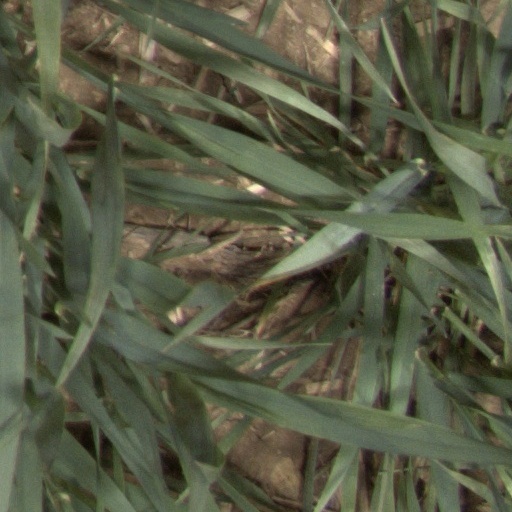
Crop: wheat